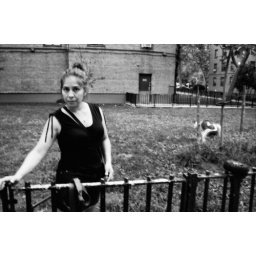
Her everyday routine walking our dogs in back of our apartment building.